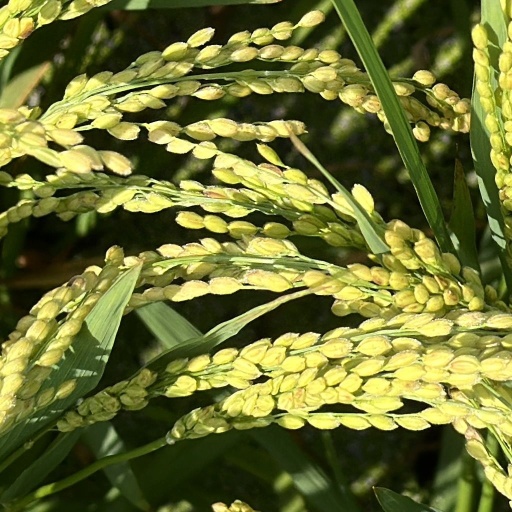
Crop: rice